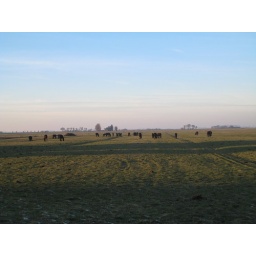
Friesian horses in the field